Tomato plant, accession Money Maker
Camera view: bottom (45 deg); turntable rotation: 60 degrees
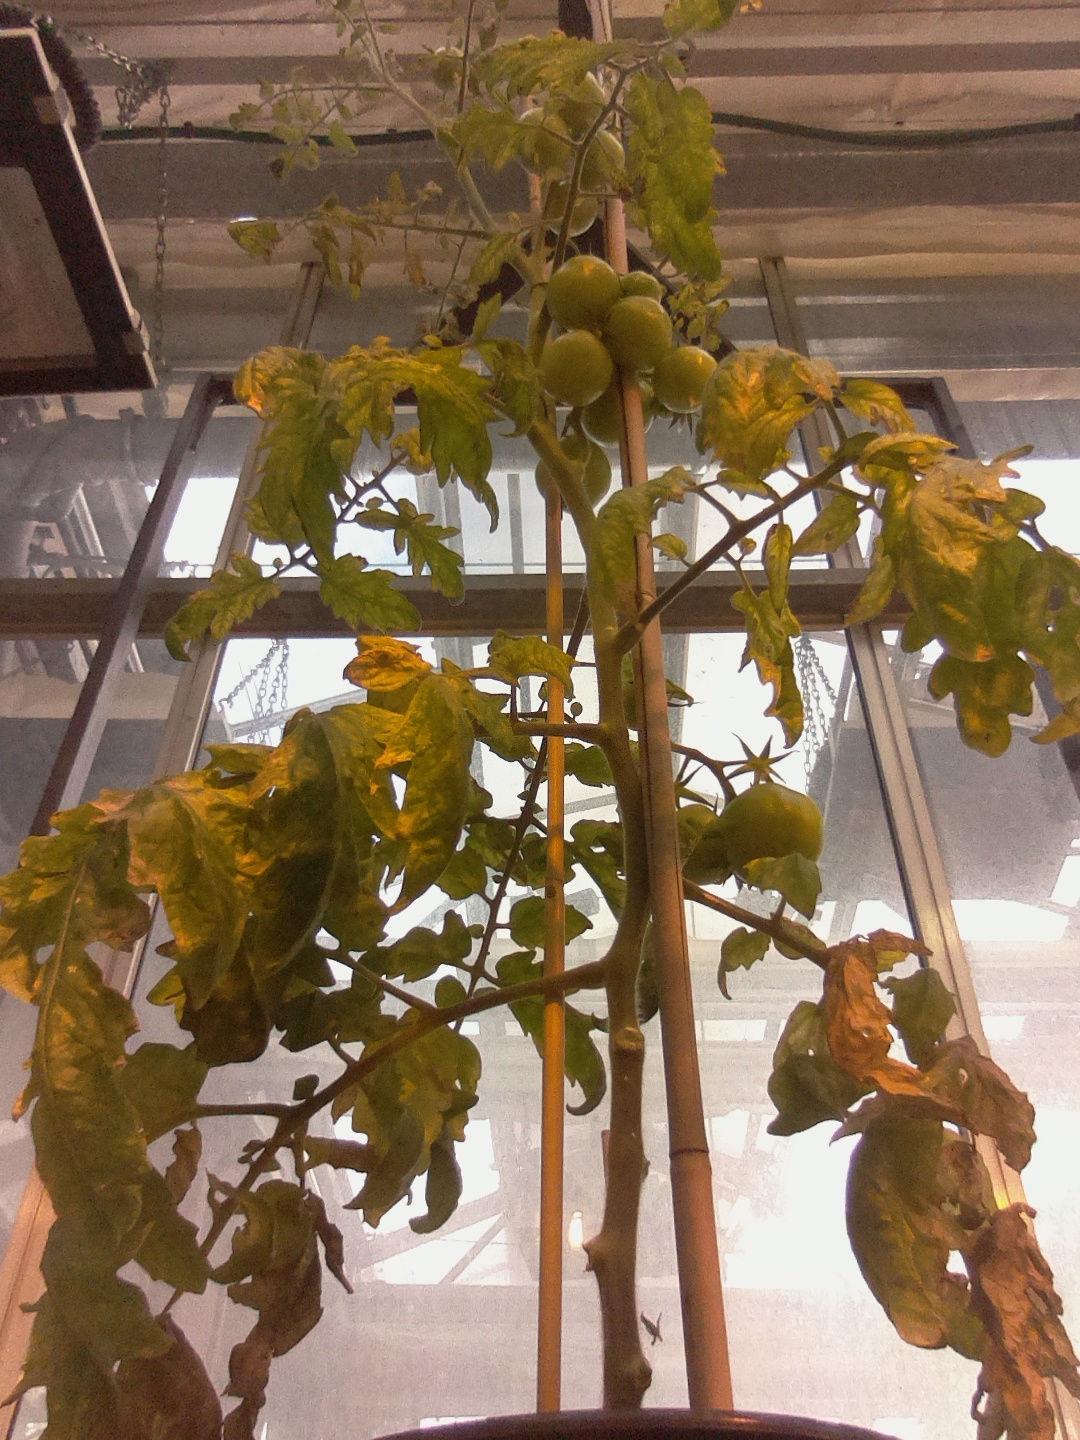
BBCH growth stage 76: 60%-70% of final fruit size